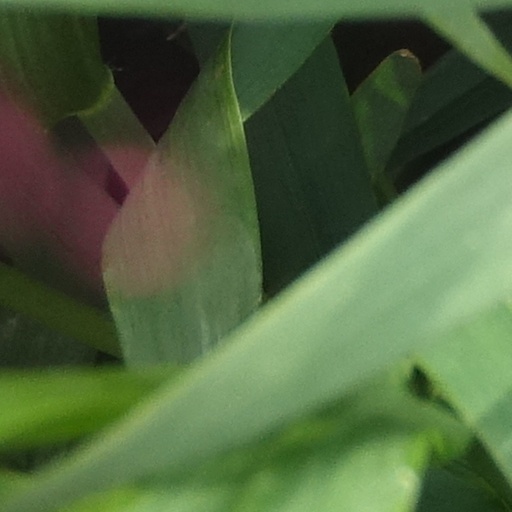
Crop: wheat